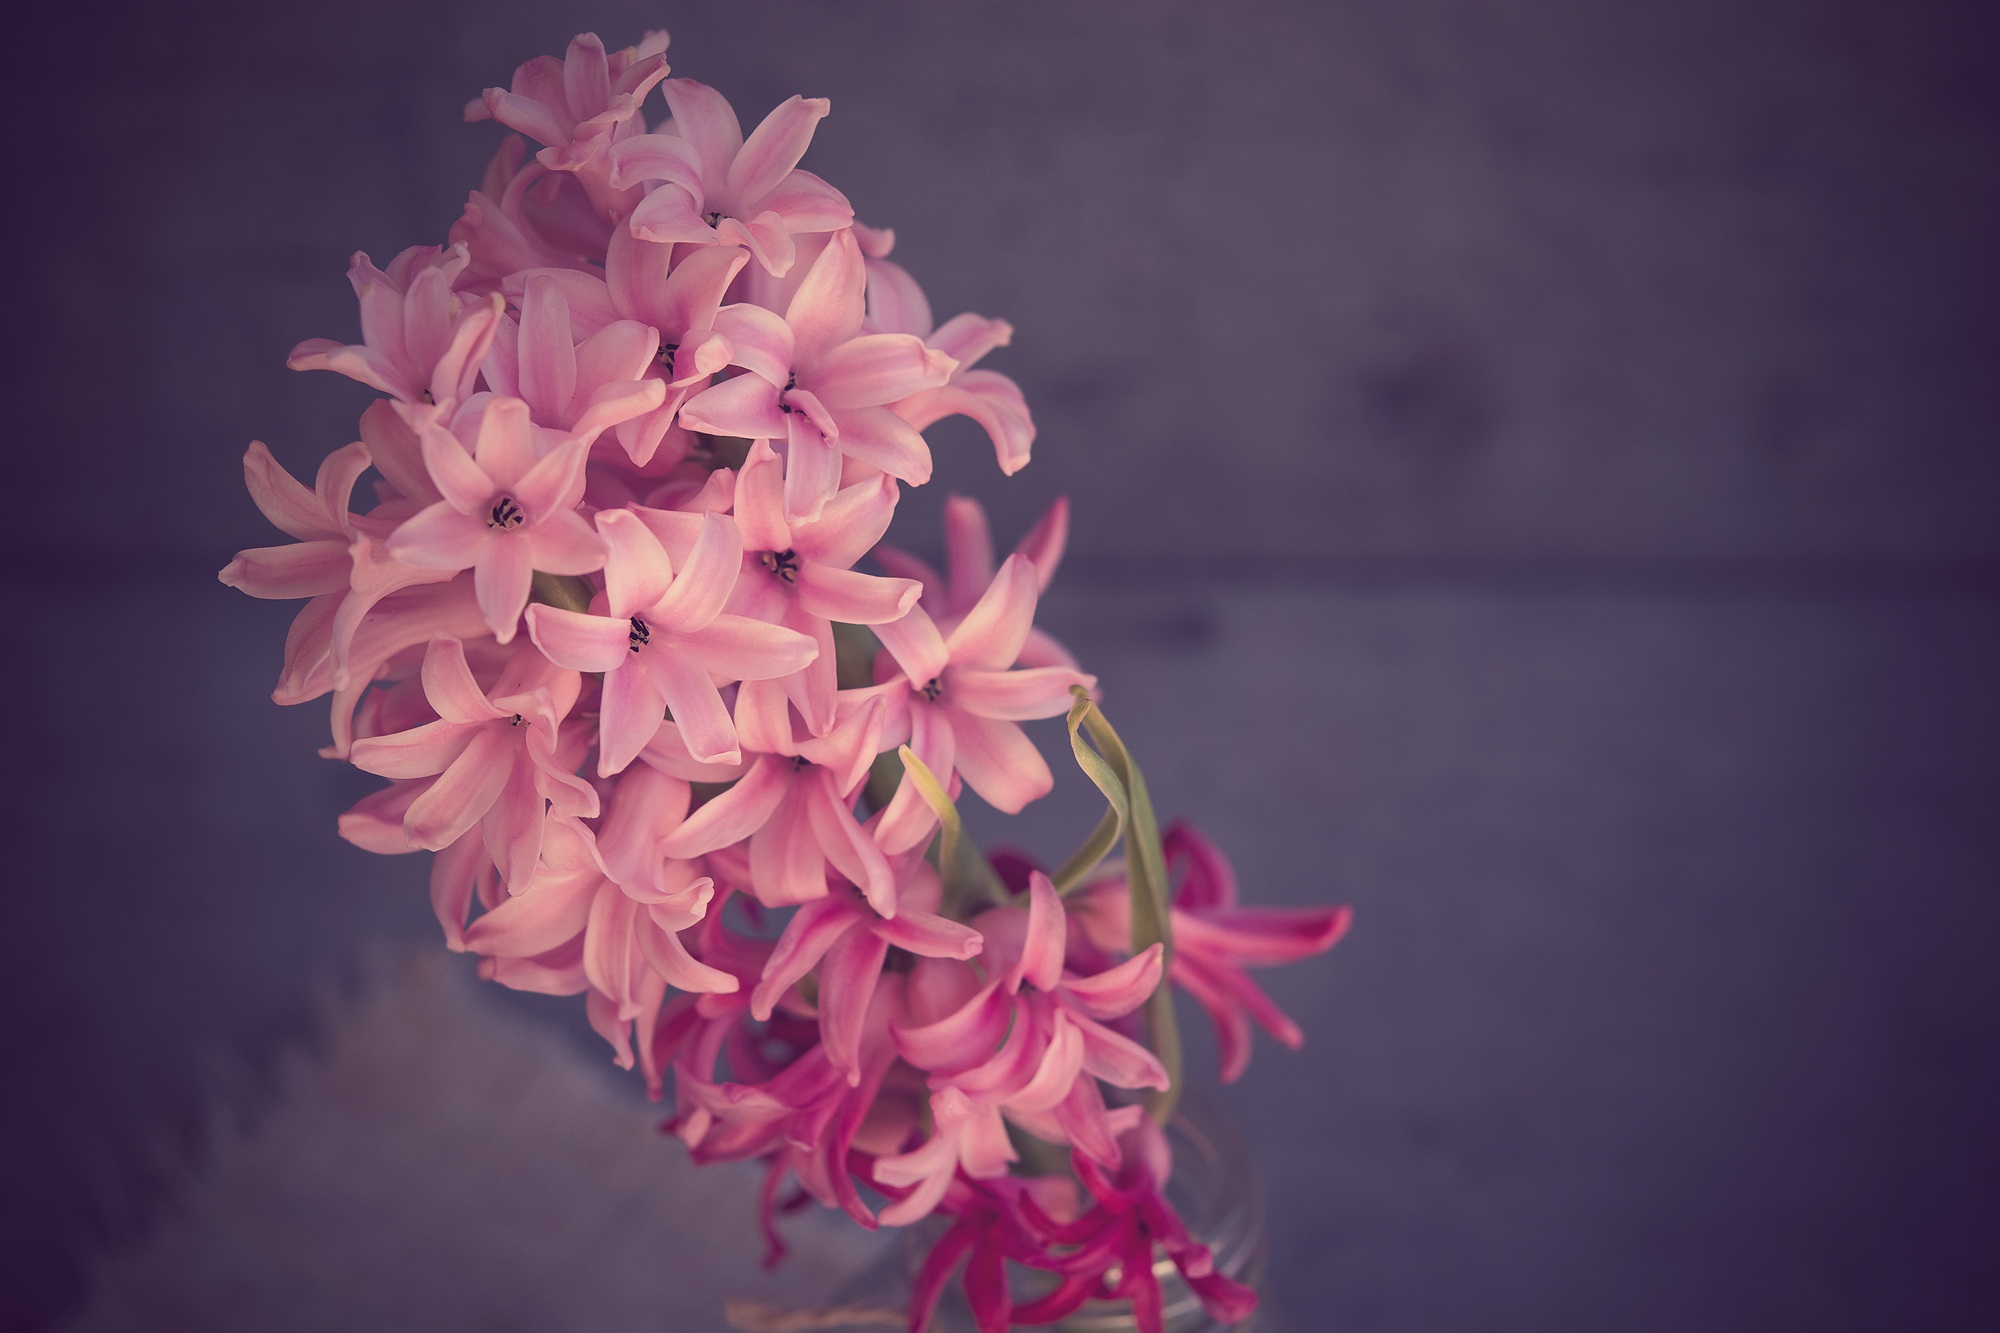
plant, flower, petal, decoration, pink, close, flora, still life, deco, hyacinth, spring flower, pink flower, macro photography, country life, flowering plant, schnittblume, land love, flowers photography, fragrant flower, pink hyacinth, land plant